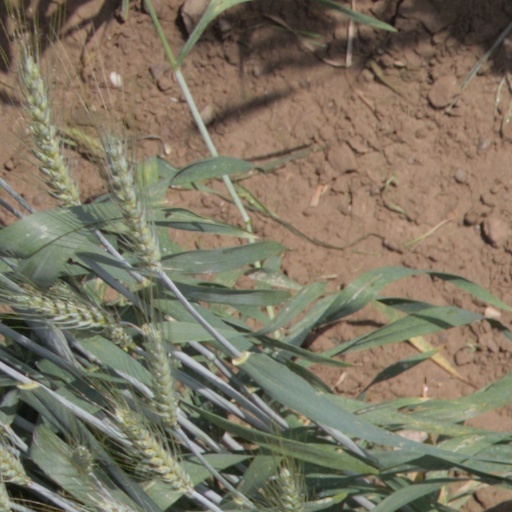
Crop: wheat